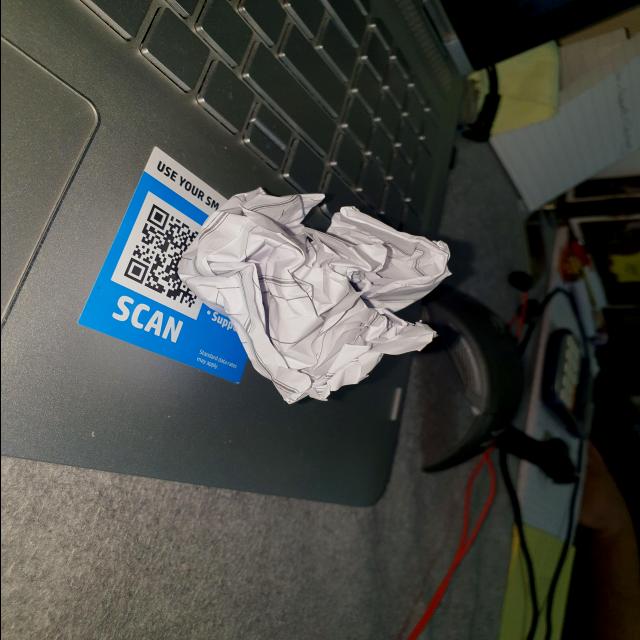
Label: tissues